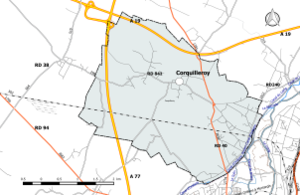
Carte du réseau routier de la commune de fr:Corquilleroy.
Corquilleroy est une commune française située dans le département du Loiret en région Centre-Val de Loire.